Big History

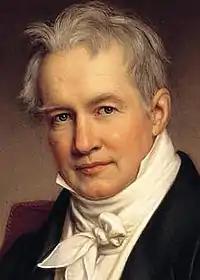
Alexander von Humboldt in 1843

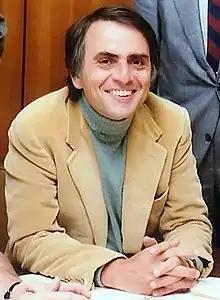
Astronomer Carl Sagan

While the emerging field of Big History in its present state is generally seen as having emerged in the past three decades beginning around 1990, there have been numerous precedents going back to the 1500s with Giordano Bruno's works, especially "Lo spaccio della besta trionfante" (1584)"(The Return of the Triumphant Beast)". In this work, Bruno traces out the decline of the Christian era and posits that this decline will be based on a massive ecological and economic crisis, which he allegorizes as a 'cetus', a whale, whose thrashings create disruptive waves and cause people to question the religious and philosophical underpinnings of the west. According to Bruno, it is exactly the laser-like focus, for hundreds of years, on the economic growth and spread of people (through colonialism and capitalism, which were rationalized through Christianity) that will lead to an environmental tipping point, or crisis, when humans recognize that their own material well being is predicated and completely dependent on the presence of myriad other beings, animals, plankton, plants, bacteria, and so forth. In a sense, Bruno's work foresaw the Material Turn, which dates to the 1990s. It should be stressed that Bruno sees this flow of history as based on evolution and the learning curve. In the mid-19th century, Alexander von Humboldt's book "Cosmos", and Robert Chambers' 1844 book "Vestiges of the Natural History of Creation" were seen as early precursors to the field. In a sense, Darwin's theory of evolution was, in itself, an attempt to explain a biological phenomenon by examining longer term cause-and-effect processes. In the first half of the 20th century, secular biologist Julian Huxley originated the term "evolutionary humanism", while around the same time the French Jesuit paleontologist Pierre Teilhard de Chardin examined links between cosmic evolution and a tendency towards complexification (including human consciousness), while envisaging compatibility between cosmology, evolution, and theology. In the mid and later 20th century, "The Ascent of Man" by Jacob Bronowski examined history from a multidisciplinary perspective. Later, Eric Chaisson explored the subject of cosmic evolution quantitatively in terms of energy rate density, and the astronomer Carl Sagan wrote "Cosmos". Thomas Berry, a cultural historian, and the academic Brian Swimme explored meaning behind myths and encouraged academics to explore themes beyond organized religion.